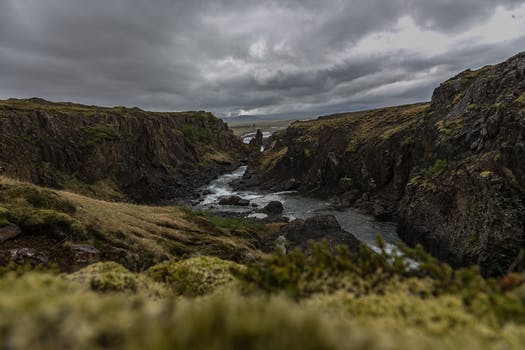
Label: No Watermark